Daniel Mavlyutov

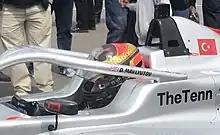
Mavlyutov at Thruxton Circuit in 2022.

On 2 February 2022, it was announced that Mavlyutov would race for Hitech Grand Prix in the 2022 F4 British Championship. He finished 15th in the overall standings with 32 points, and 6th in the rookie standings.